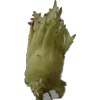
Label: peanut_shell_1x